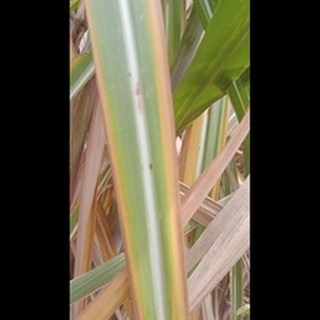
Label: sugarcane_yellow_leaf_disease